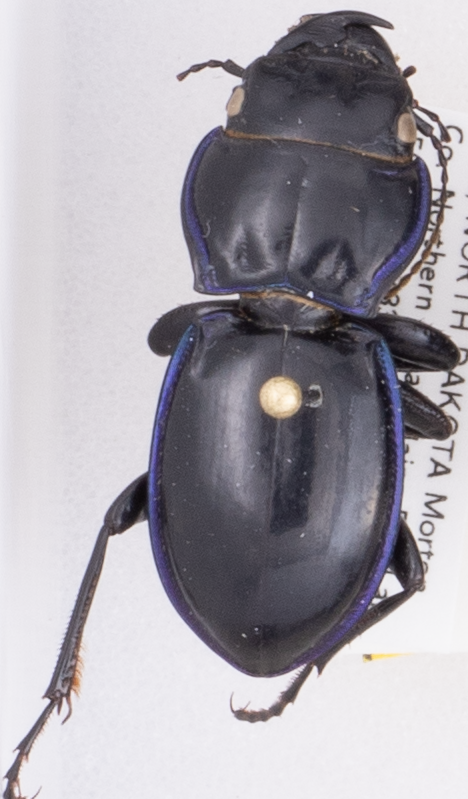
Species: Pasimachus elongatus
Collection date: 2019-06-11
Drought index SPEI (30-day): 1.19
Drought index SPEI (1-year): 1.382
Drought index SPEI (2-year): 0.9